History of botany

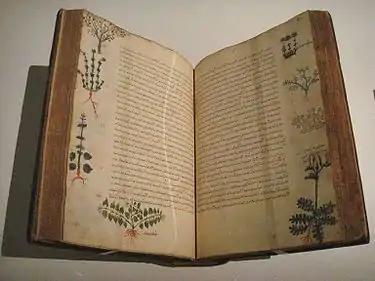

In Western Europe, after Theophrastus, botany passed through a bleak period of 1800 years when little progress was made and, indeed, many of the early insights were lost. As Europe entered the Middle Ages (5th to 15th centuries), China, India and the Arab world enjoyed a golden age.